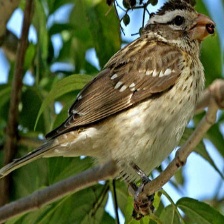
Species: ROSE BREASTED GROSBEAK
Scientific name: PHEUCTICUS LUDOVICIANUS